Rasmus Hansen Lange

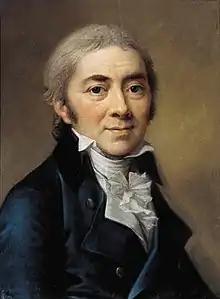
Rasmus Lange

Rasmus Hansen Lange (20 March 1752 8 April 1829) was a Danish Supreme Court attorney, councilman, hospital director and developer. The listed properties at Skindergade 44 and Kompagnistræde 8 in Copenhagen were both built for him. He was a member of Knud Lyne Rahbek's social circle.